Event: Ecuador Earthquake
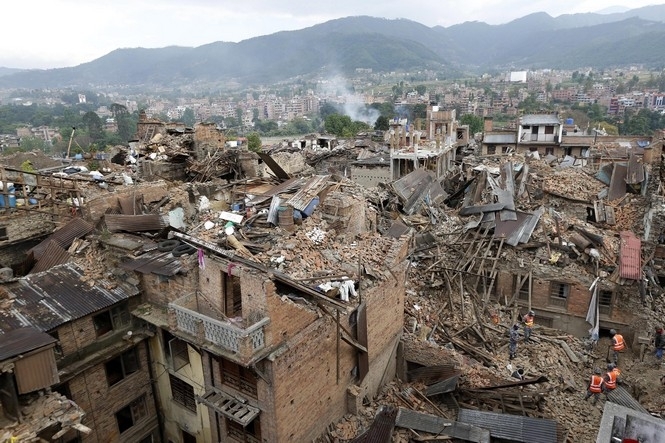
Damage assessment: damage